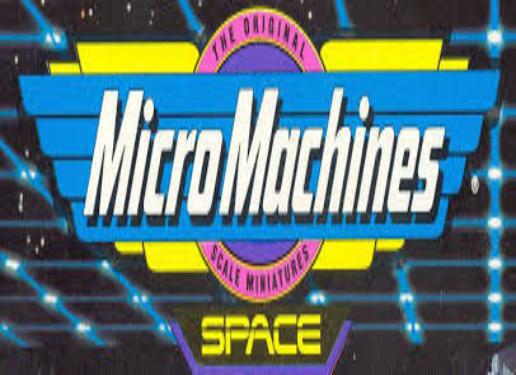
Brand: micro machines
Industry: Leisure